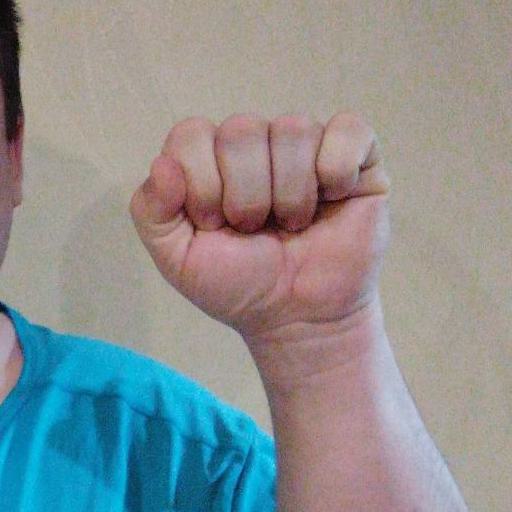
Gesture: fist